Place d'Orléans

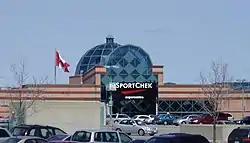
Place d'Orléans from the Sport Chek entrance

Place d'Orléans (French: ) is a shopping mall in Orléans suburb of Ottawa, Ontario, Canada. The property is about and has approximately 132 stores and services.